Makhtesh Ramon

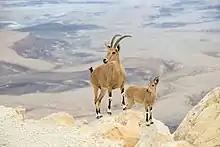
A Nubian ibex on the edges of Makhtesh Ramon

Hundreds of millions of years ago, the Negev was covered by the Tethys ocean. Slowly, it started to recede northwards, leaving behind a hump-shaped hill. The hump was slowly flattened by water and climatic forces. Approximately 5 mya, the Arava Rift Valley was formed, with rivers changing their courses, carving out the inside of the crater which was a softer rock than that overlying. The crater bottom continued to deepen at a much faster rate than the surrounding walls, which gradually increased in height. As the crater deepened, more layers of ancient rock were exposed, with rocks at the bottom of the crater being up to 200 million years old. Today, the crater is 500 metres deep, with the deepest point being ("Saharonim Spring"). This spring serves as the sole natural water source within the crater, supporting a significant portion of its wildlife population, including onagers and ibex.